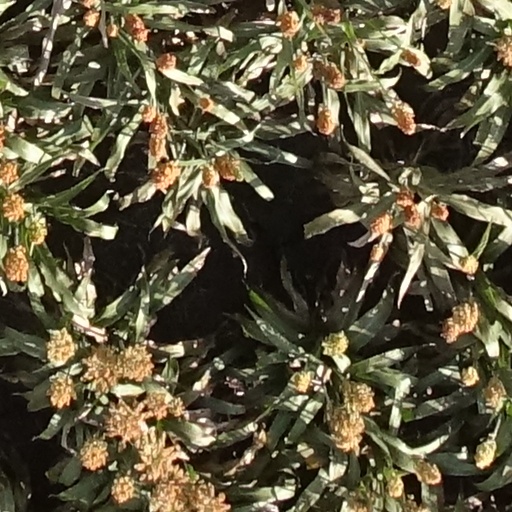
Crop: sorghum